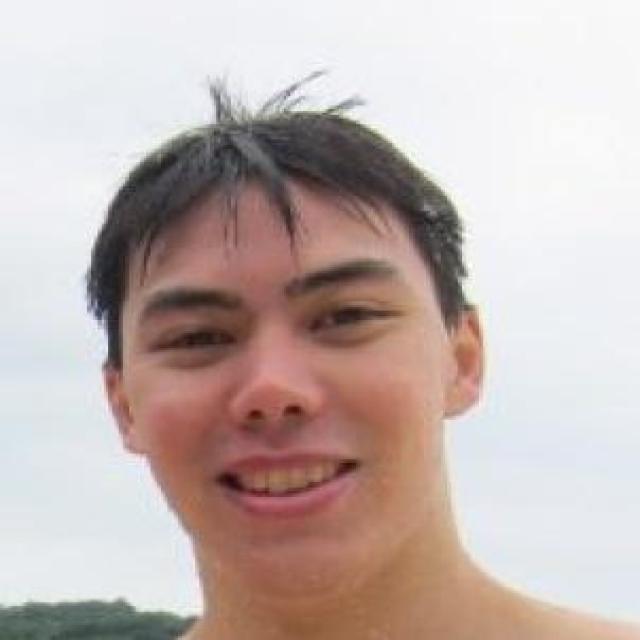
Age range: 21-44